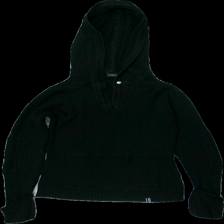
View: front
Type: Top
Category: Ladies
Brand: Lindex
Colors: Black
Material: 58% akryl 42% bomull
Pattern: Other
Cut: Regular
Size: 38
Season: All
Damage: nopprigt och smutsigt
Damage location: top center
Damage 2: nopprigt
Damage 2 location: middle center
Damage 3: nopprigt
Damage 3 location: bottom center
Price range: <50
Recommended usage: Export
Description: ribbad top med luva